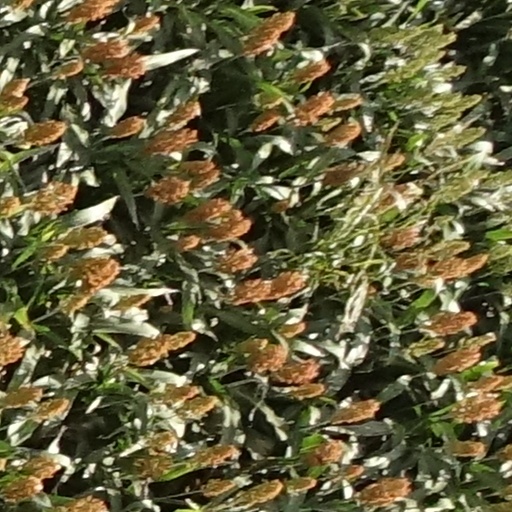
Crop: sorghum